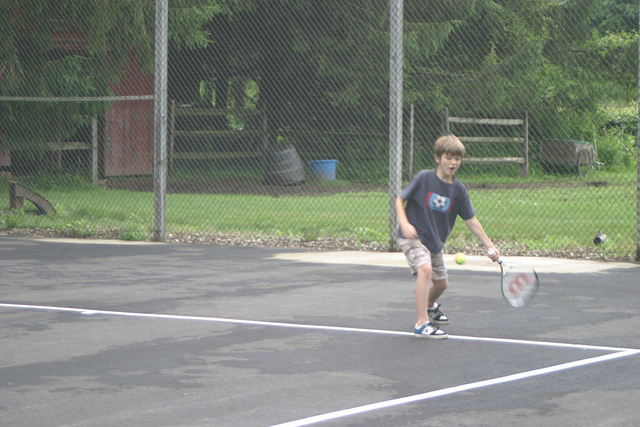
đứa trẻ đang cầm vợt tennis đỡ bóng thấp